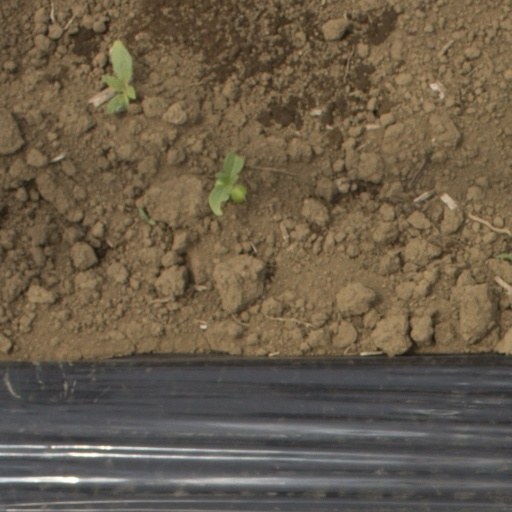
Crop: Jerusalem artichoke